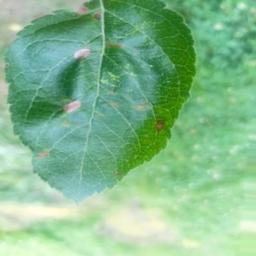
Label: Alternaria